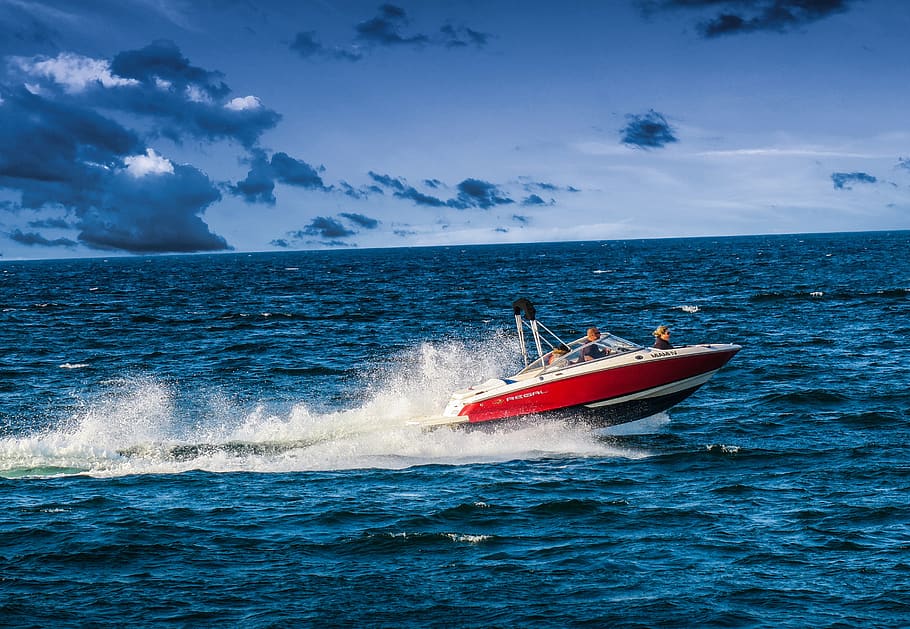
Vehicle type: Ships